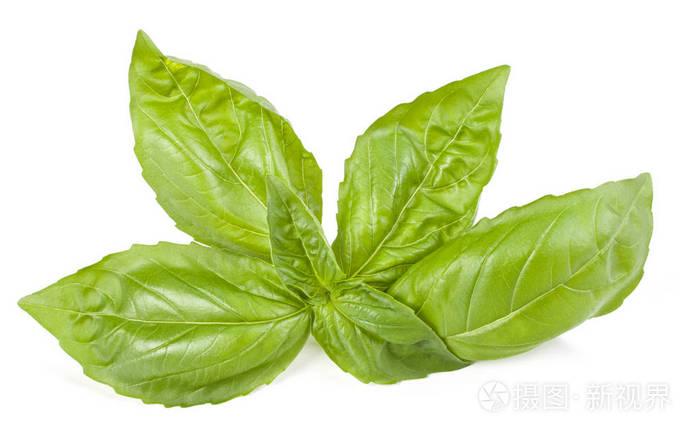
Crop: unknown
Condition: basil